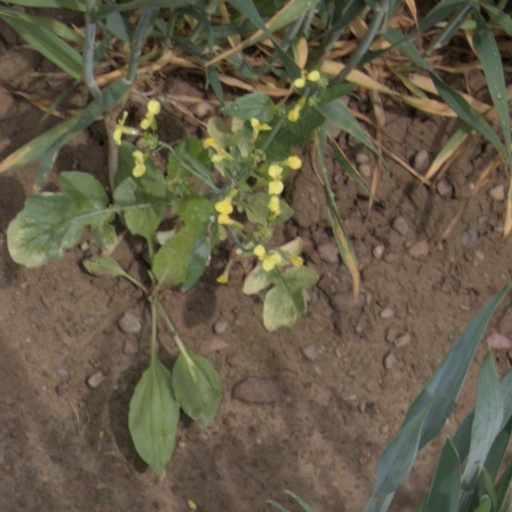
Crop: wheat